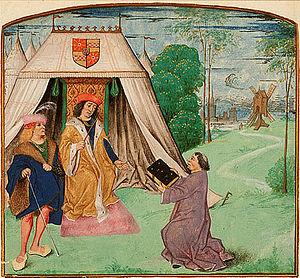
Les grands rhétoriqueurs est un terme inventé au XIXᵉ siècle pour désigner des poètes de cour de langue française du milieu du XVᵉ siècle au début du XVIᵉ siècle. D'après Paul Zumthor, Charles d'Héricault extrait, en 1861, le terme de « rhétoriqueur » de la satire des Droits Nouveaux de Guillaume Coquillart, dans laquelle il désignait les gens de justice.
Philippe de Clèves, seigneur de Ravenstein, Wynendaele et Enghien, amiral des Pays-Bas, était un noble et un chef militaire des Pays-Bas bourguignons, conseiller de Maximilien de Habsbourg.
Jean Molinet est un des poètes les plus importants parmi les Grands Rhétoriqueurs. Né à Desvres, dans le Boulonnais, en 1435 et mort à Valenciennes le 23 août 1507, il fut aussi chroniqueur attaché à la cour de Bourgogne, et musicien. Il a donné une adaptation en prose du Roman de la Rose qui connut, à son époque, un grand succès.